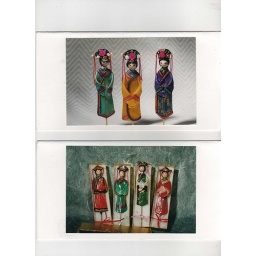
van design chinese doll in 4 box